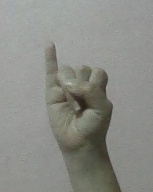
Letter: meem